MV Buffalo

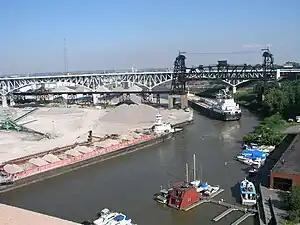
"Buffalo" at Cleveland in 2005

"Buffalo" was the seventh ship ordered by the American Shipping Company under Title XI of the United States' Merchant Marine Act of 1970. The program allowed U.S. shipping companies to construct new vessels or to modernize their existing fleet with government-guaranteed financing and tax deferred benefits. The vessel's keel was laid down by the Bay Shipbuilding Company at their yard in Sturgeon Bay, Wisconsin on 12 May 1977 with the yard number 721. The lake freighter was launched on 16 March 1978 and completed on 23 September 1978. The vessel was named for Buffalo, New York, the site of the American Shipping Company's headquarters.